Hugh and Bessie Stephens House

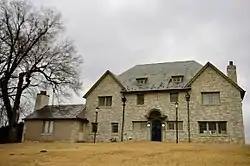

Hugh and Bessie Stephens House, also known as the Lincoln University President's Residence, is a historic home located in Jefferson City, Cole County, Missouri. It was designed by the architectural firm Tracy and Swartwout and built in 1913. It is a -story, French Eclectic style stone-clad dwelling. It has a one-story wing and steeply pitched hipped roof with front facing cross gables on either corner. Also on the property are the contributing hipped roof stone-clad garage and retaining wall connected to a square stone gazebo. The house has served as the Lincoln University President's residence since 1965.